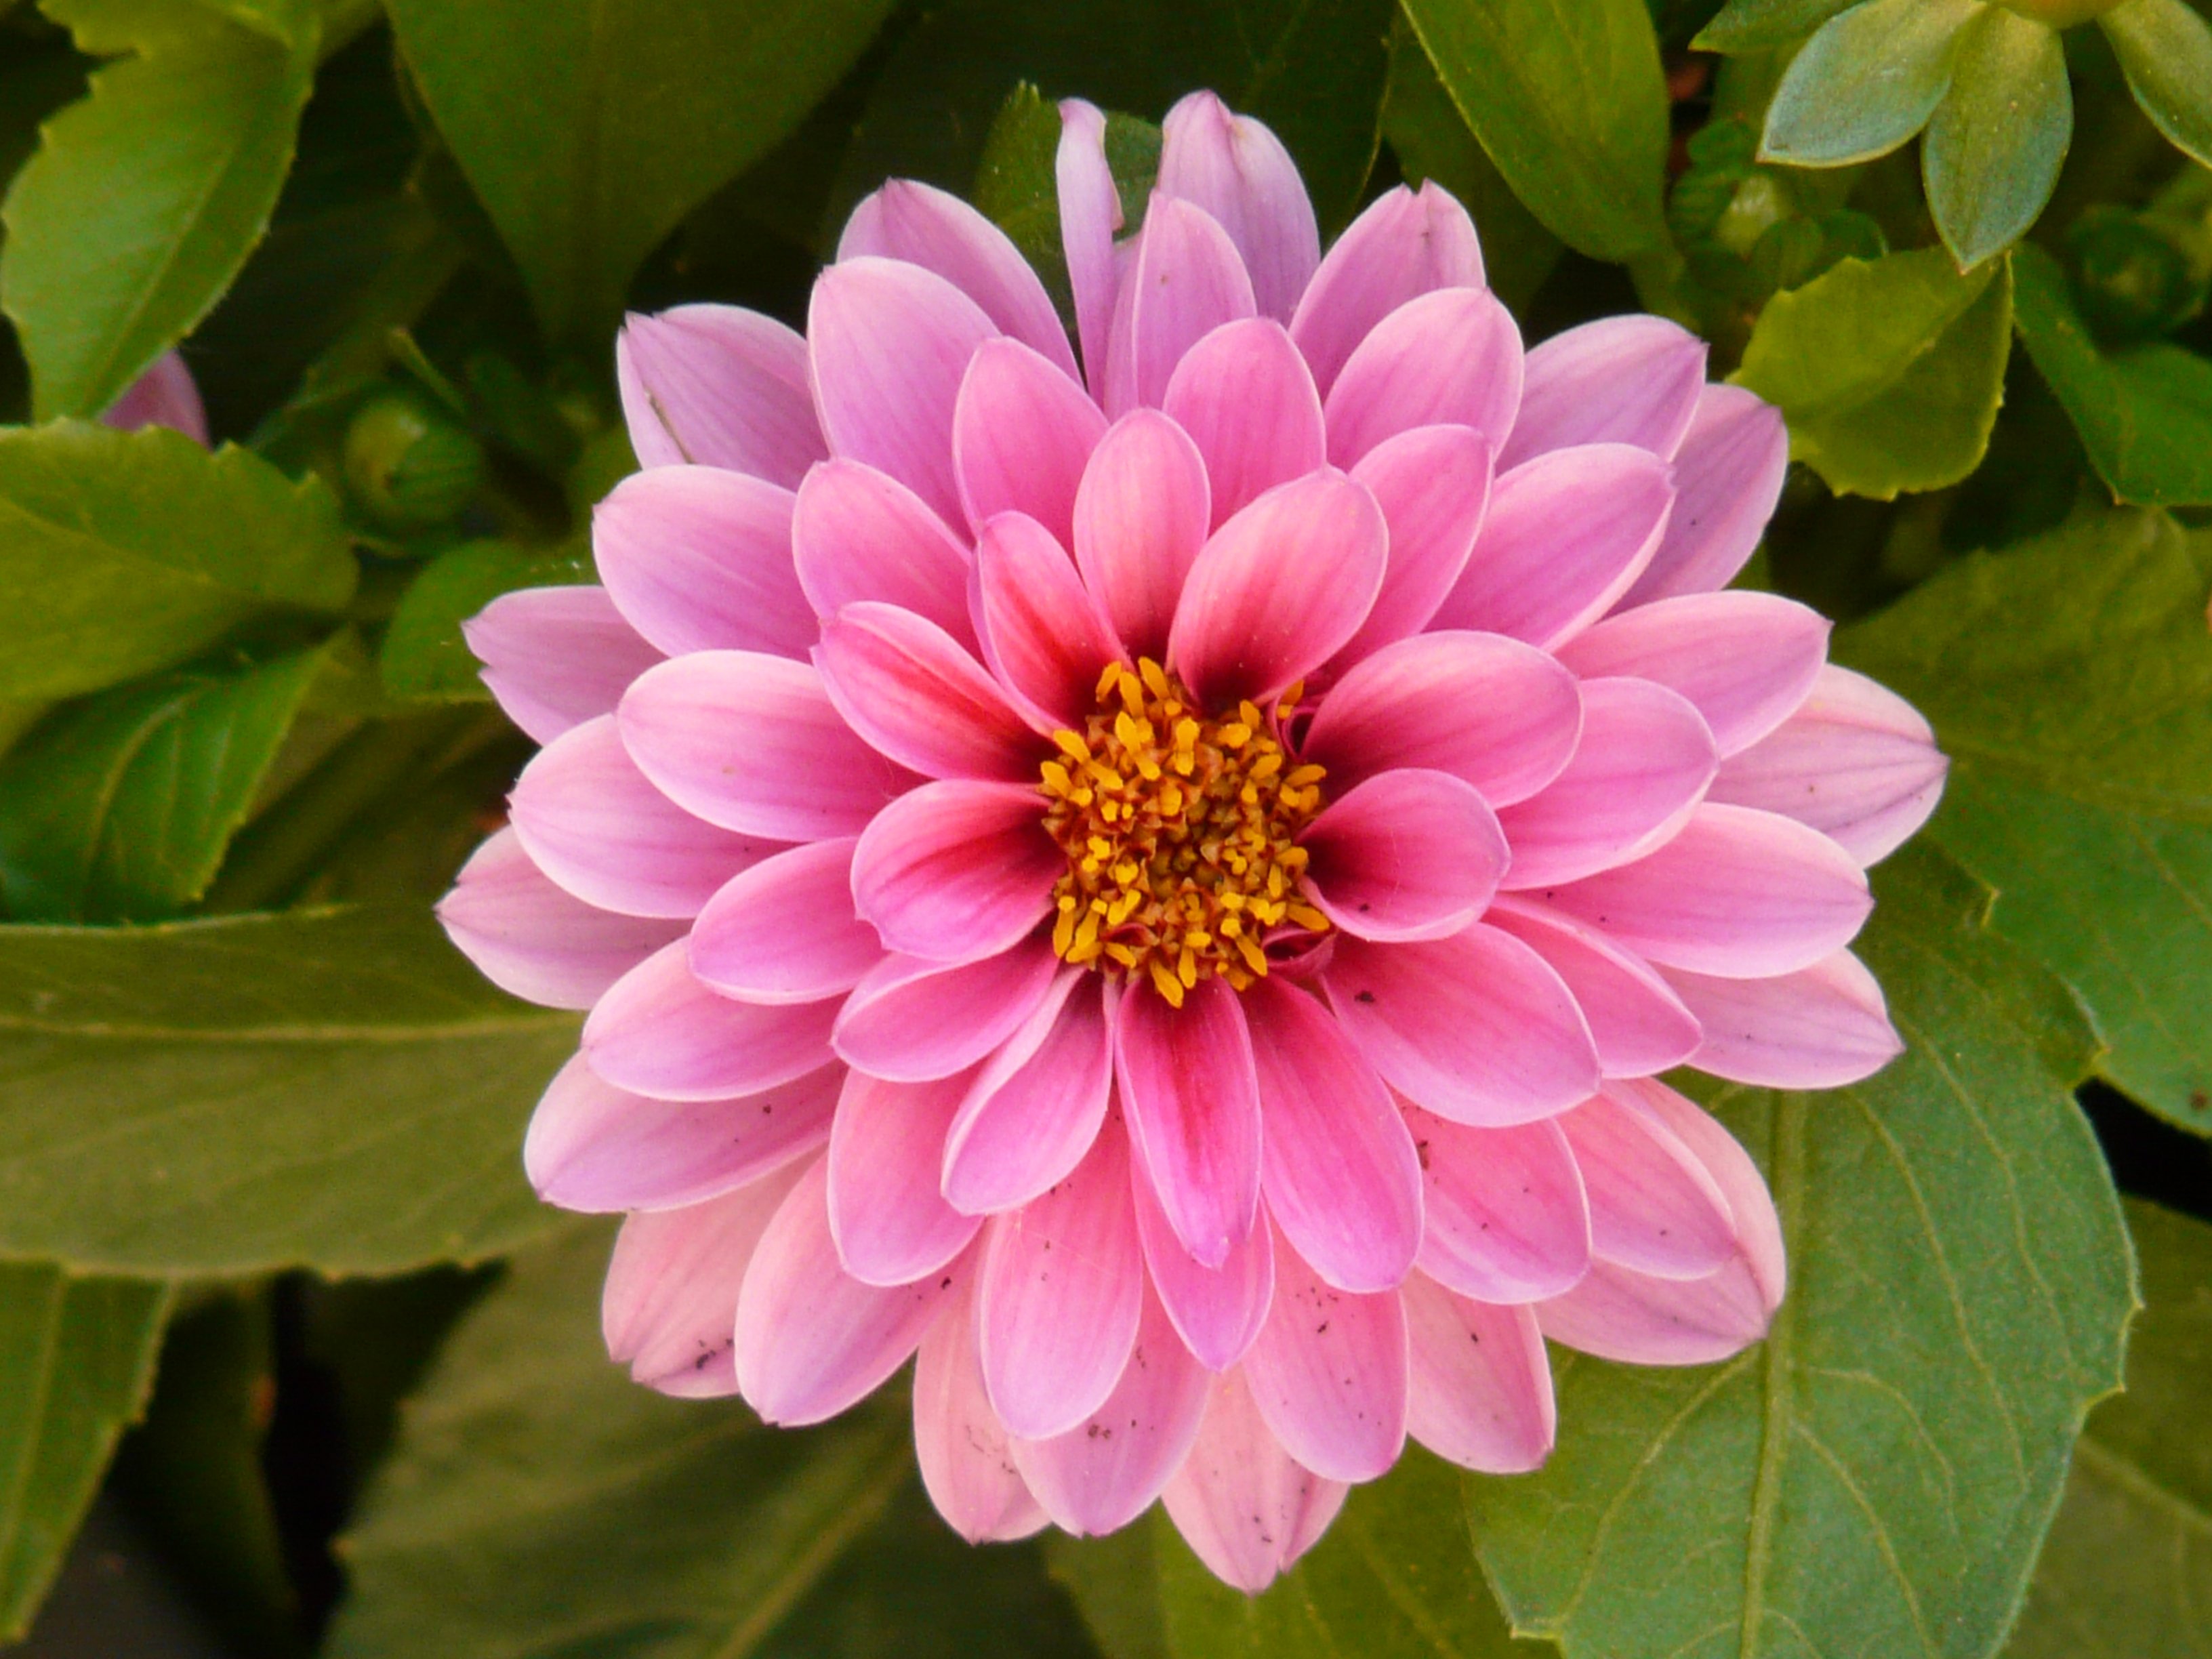
blossom, plant, flower, petal, bloom, raindrop, pink, flora, drip, dahlia, petals, ornamental plant, flowering plant, daisy family, city car, annual plant, land plant, zwergdhalie, dhali